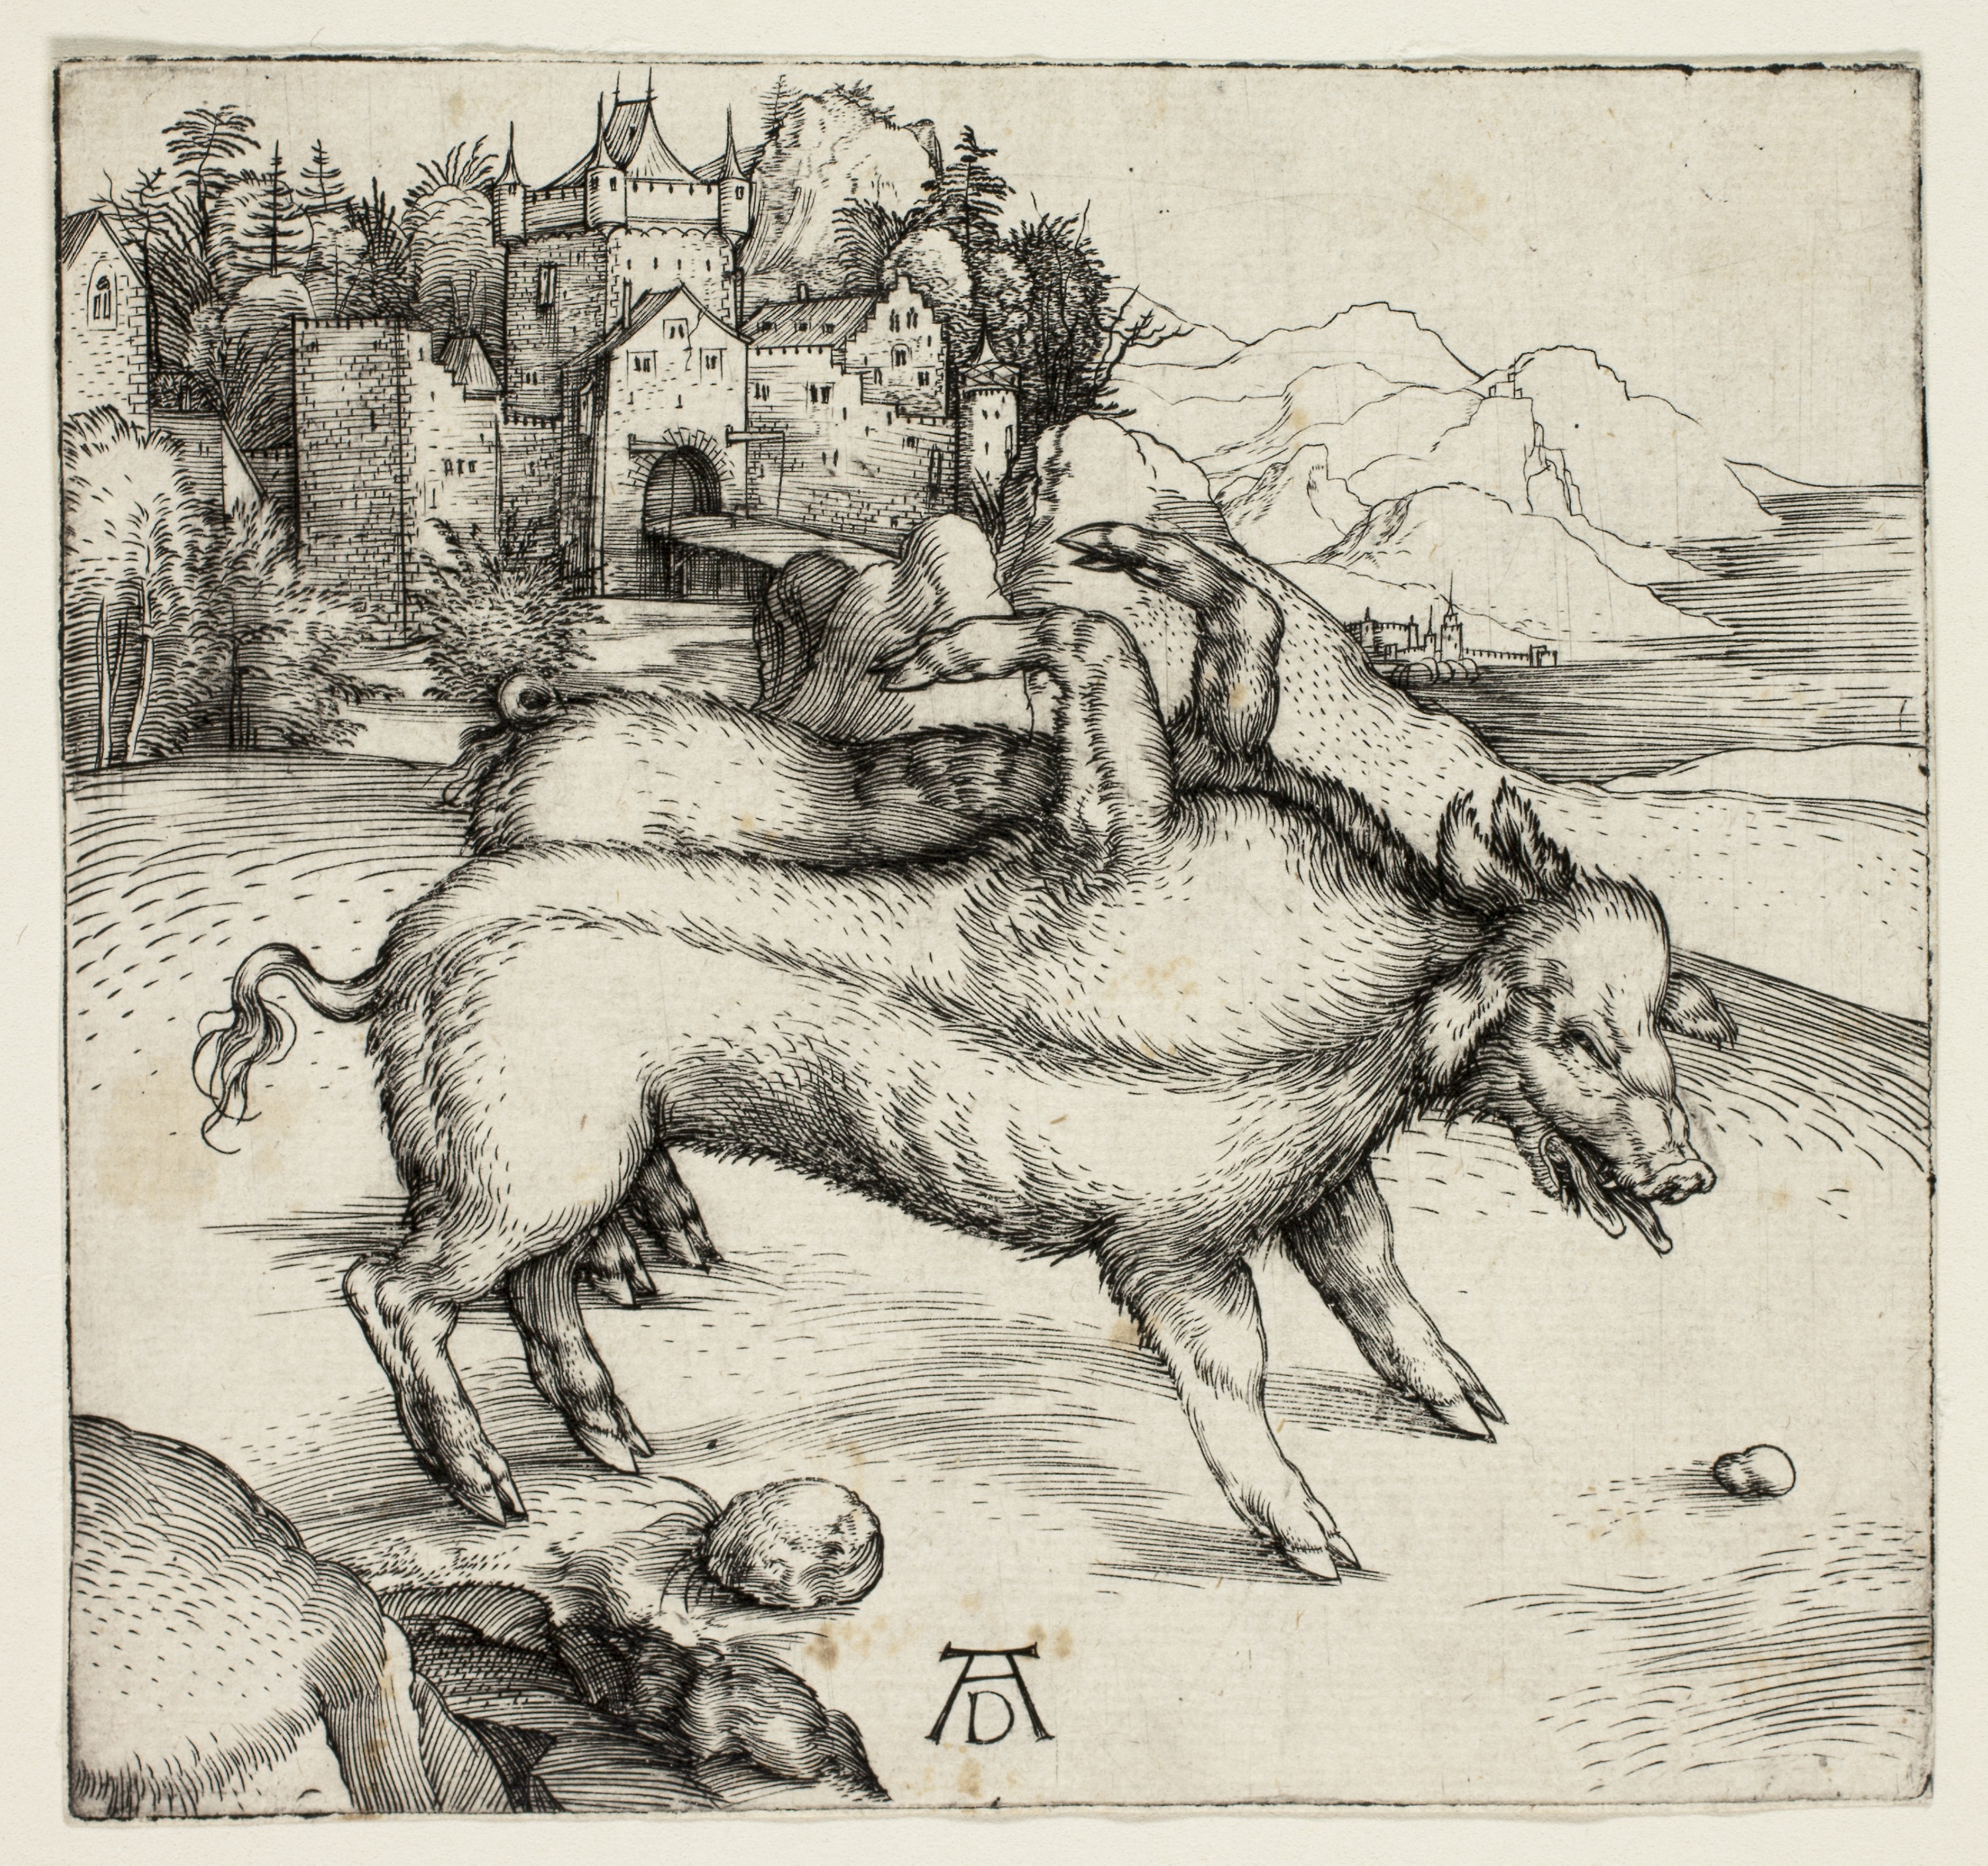
mammal, fauna, horse like mammal, cattle like mammal, art, black and white, pack animal, drawing, illustration, livestock, sketch, figure drawing, sheep, horn, artwork, donkey, visual arts, fictional character